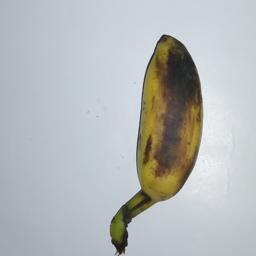
Banana variety: Champa Kola